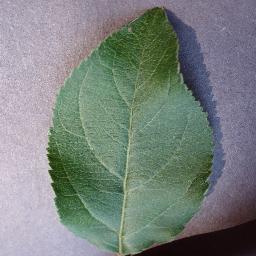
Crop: apple
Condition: healthy